List of Puerto Ricans

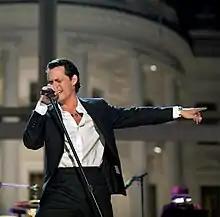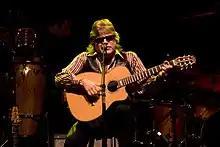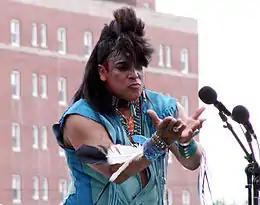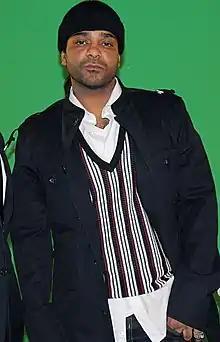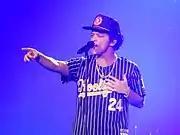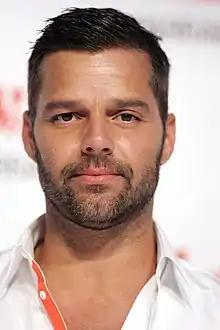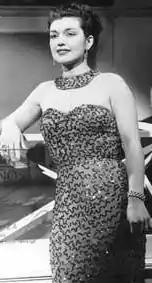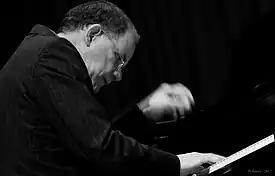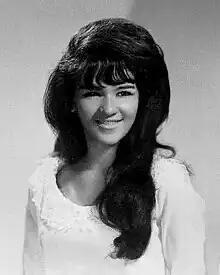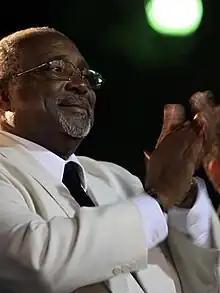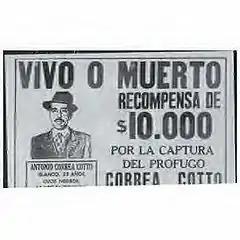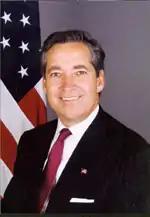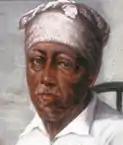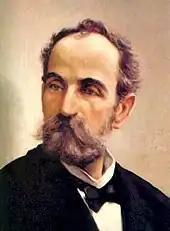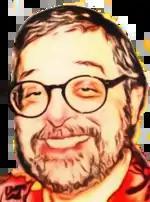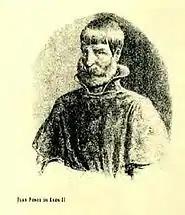
Marc Anthony, singer
José Feliciano, singer and composer of "Feliz Navidad"
Felipe Rose, Village People
Jim Jones, rapper
Bruno Mars
Ricky Martin, singer
Elsa Miranda, singer
Carli Muñoz, pianist
Nedra Talley
Rubén Colón Tarrats, orchestra conductor
Antonio Correa Cotto
Hans Hertell
Rafael Cordero
Eugenio María de Hostos
Drawing of Angelo Falcón
Juan Ponce de León II
Salvador Brau
Geraldo Rivera
Sonia Sotomayor, Associate Justice of the United States Supreme Court
Nick Estavillo
Miguel Enríquez
Demetrio O'Daly
Manuel Rojas

First Lady or First Gentleman of Puerto Rico, a.k.a. "Primera Dama o Primer Caballero de Puerto Rico" in Spanish, is the official title given by the government of Puerto Rico to the spouse of the governor of Puerto Rico or the relatives of the governor, should the holder be unmarried. The governor's spouse leads the Office of the First Lady or First Gentleman of Puerto Rico. The position of First Lady or First Gentleman carries no official duty and receives no compensation for their service. They generally oversee the administration of La Fortaleza, the mansion that serves as the governor's residence and office. They also organize events and civic programs, and typically get involved in different charities and social causes.